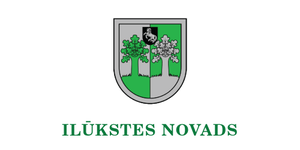
Ilūkste est un novads de Lettonie, situé dans la région de Latgale. En 2009, sa population est de 9 231 habitants.